Metroliner (train)

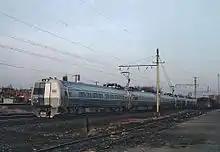
Budd Metroliner 880 of Penn Central on the inaugural run of the "Metroliner" service on January 16, 1969

The High Speed Ground Transportation Act of 1965 started a U.S. Government effort to develop a high speed train for Northeast Corridor service. The U.S. Department of Transportation worked with the Pennsylvania Railroad, Budd Company, General Electric and Westinghouse to develop an electric multiple unit high speed passenger train. An initial order of 50 Budd Metroliner cars was placed on May 6, 1966, with a target service date of October 1967. Service was to operate at with later increases to , with hourly New York – Washington service and half-hourly New York – Philadelphia service. The Johnson Administration saw the new service as political capital and pushed for an aggressive schedule.